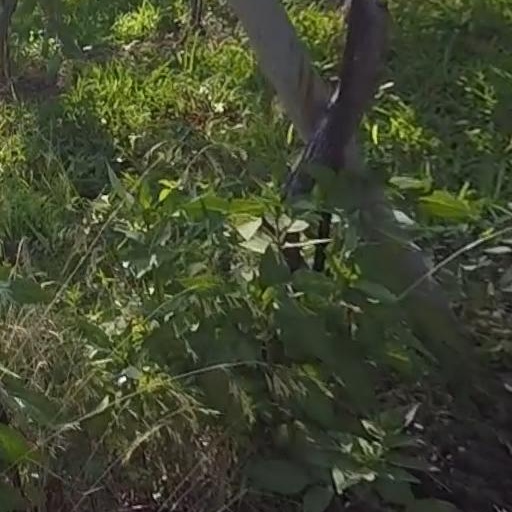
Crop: grape